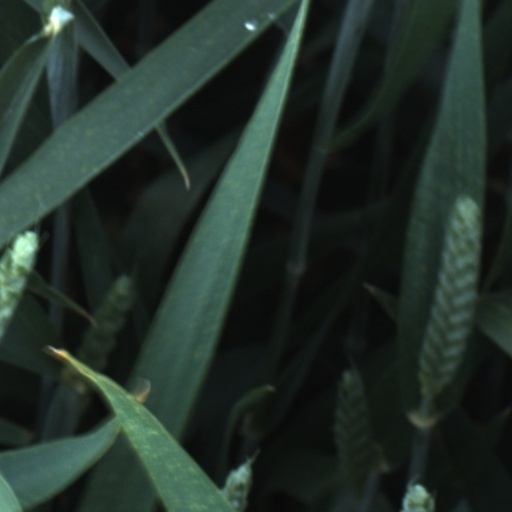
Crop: wheat